Howard Hobson

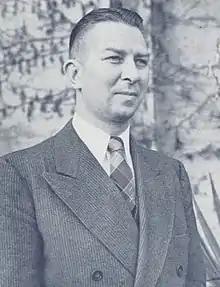
Hobson in the 1944 "Oregana"

Howard Andrew "Hobby" Hobson (July 4, 1903 – June 9, 1991) was an American basketball player and coach of football, basketball, and baseball. He served as the head basketball coach at Southern Oregon Normal School—now Southern Oregon University—from 1932 to 1935, at the University of Oregon from 1935 to 1944 and again from 1945 to 1947, and at Yale University from 1947 to 1956, compiling a career college basketball record of 401–257. Hobson's 1938–39 Oregon basketball team won the inaugural NCAA basketball tournament. Hobson authored numerous books on the subject of basketball. He was also the head football coach at Southern Oregon for 1932 to 1934, tallying a mark of 12–7–1, and the head baseball coach at Oregon from 1936 to 1947, amassing a record of 167–75–1. Hobson was inducted into the Naismith Memorial Basketball Hall of Fame as a coach in 1965.